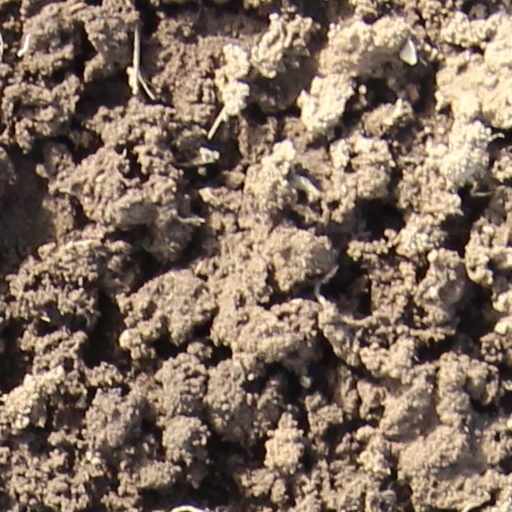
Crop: wheat